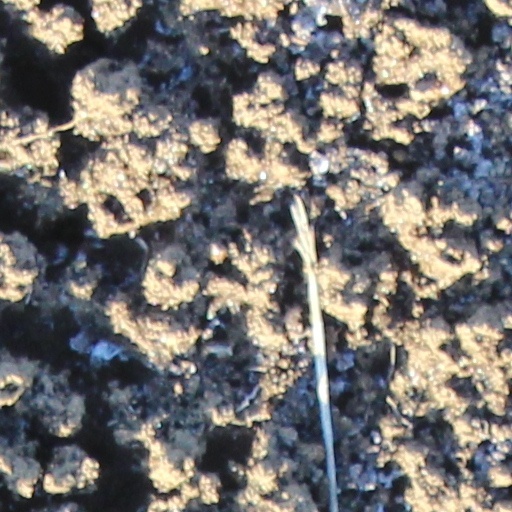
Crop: wheat